David Moberg Karlsson

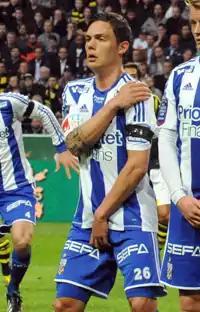
Karlsson with IFK Göteborg in 2013

Jens David Joacim Moberg Karlsson (born 20 March 1994) is a Swedish professional footballer who plays as a winger or a forward for IFK Norrköping. He has won three caps and scored one goal for the Sweden national team.